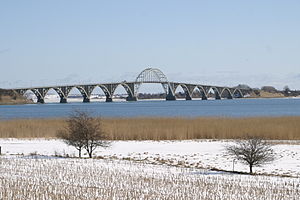
500-kroneseddel / Nuværende seddel (serie 2009) / Forside
Dronning Alexandrines Bro.
Dronning Alexandrines bro der forbinder Sjælland og Møn
En 500-kroneseddel er den næststørste pengeseddel i Danmark og var den største indtil 1975. Den omtales til tider også som en plovmand, efter sedlens tidligere motiv.